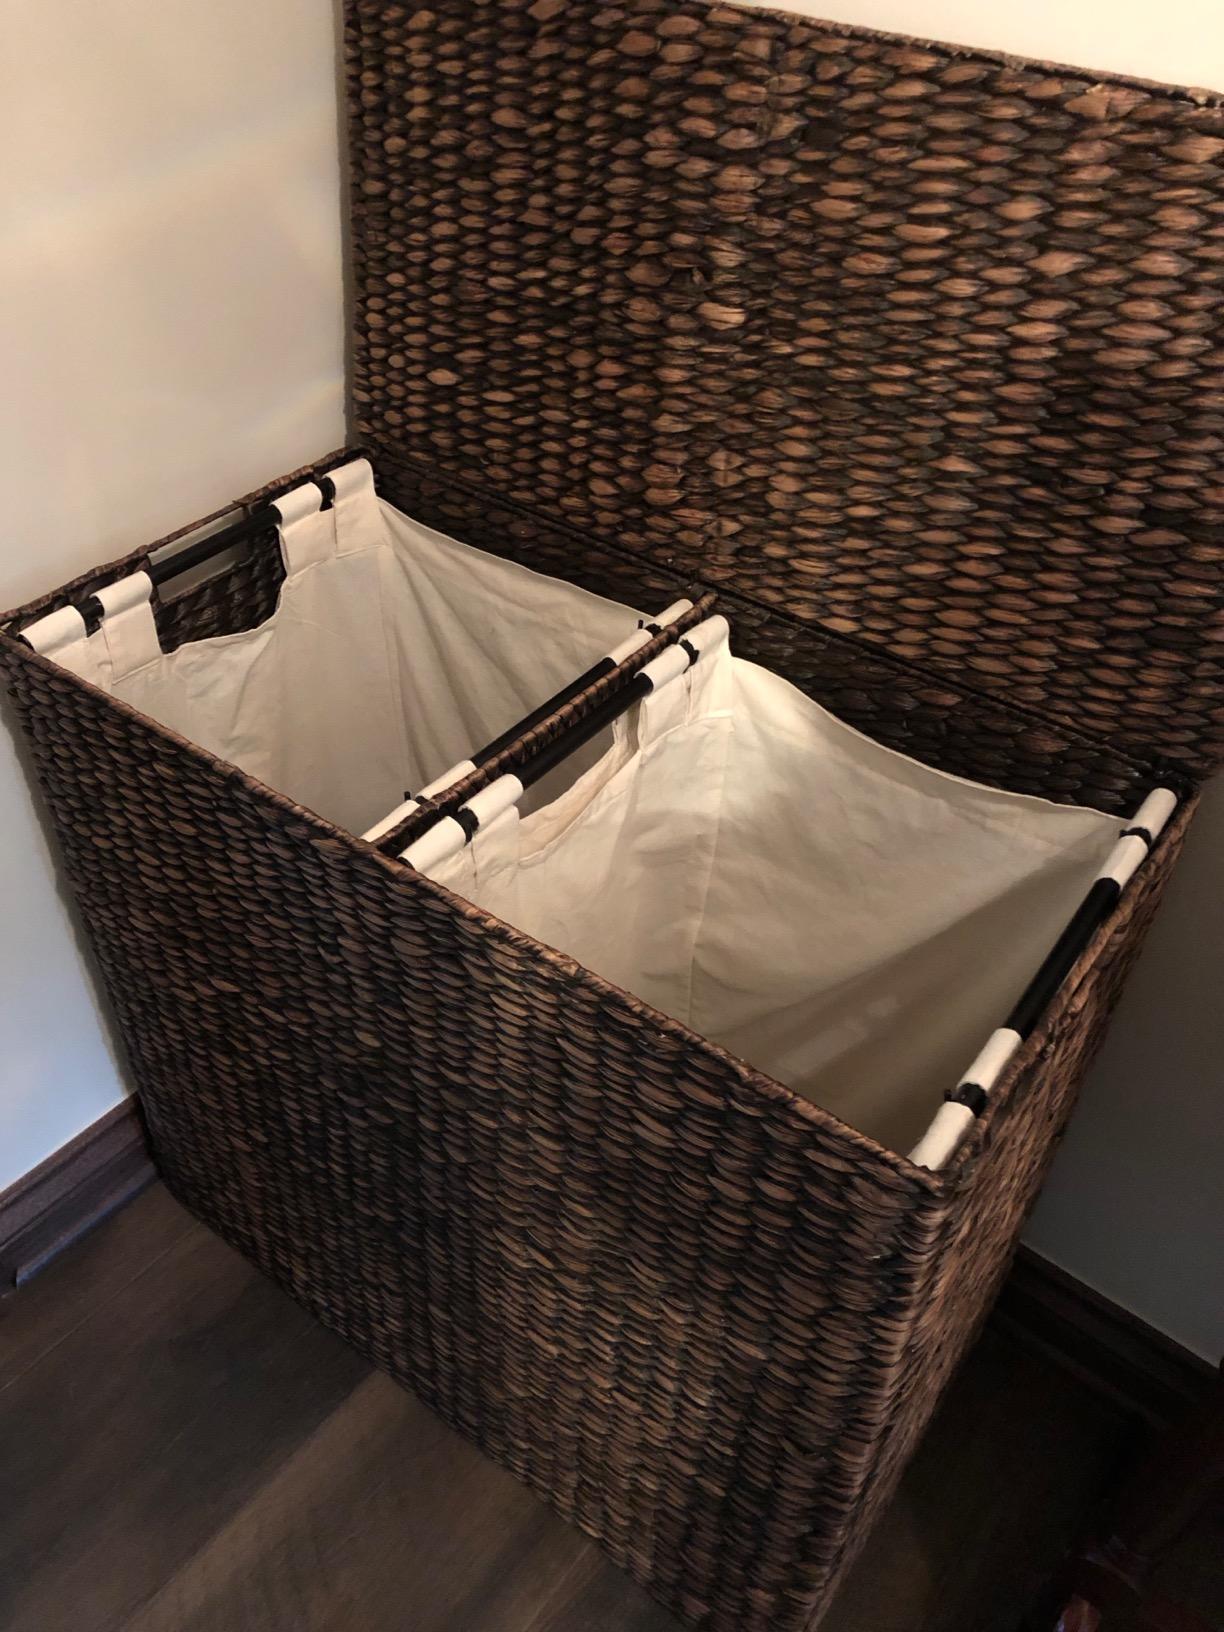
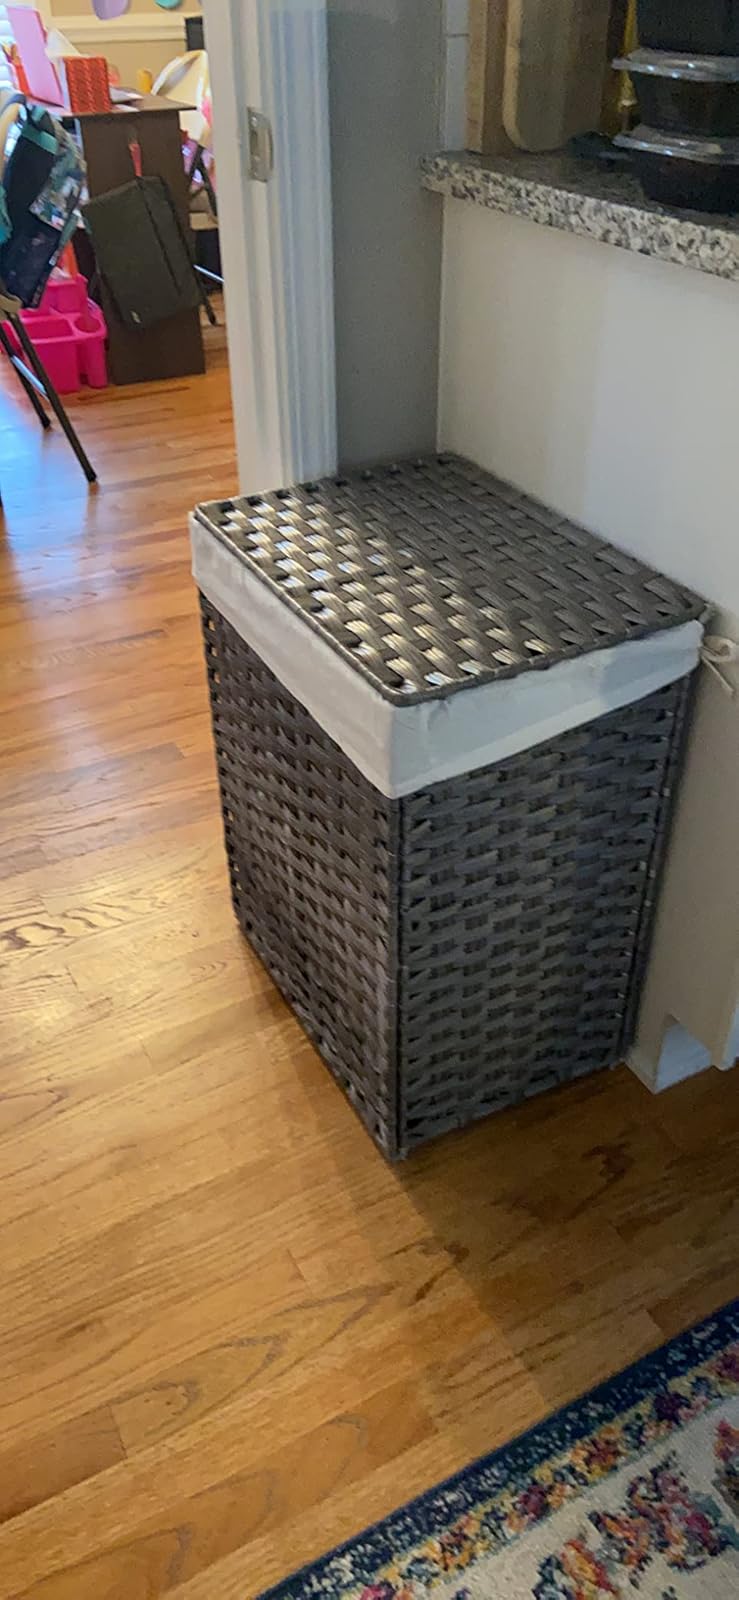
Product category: items_hamper
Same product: no